Brooklyn

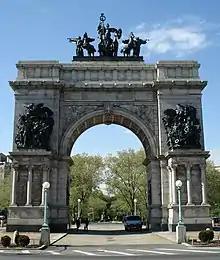
The Soldiers' and Sailors' Arch at Grand Army Plaza

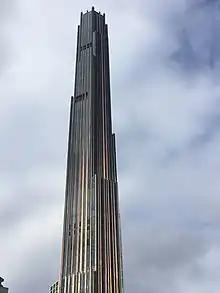
The Brooklyn Tower, the tallest building in Brooklyn and the tallest in New York State outside Manhattan.

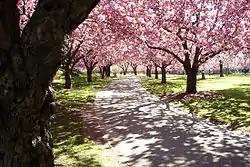
Kwanzan Cherries in bloom at Brooklyn Botanic Garden

Brooklyn has played a major role in various aspects of American culture, including literature, cinema, and theater. Brooklyn's accent has often been portrayed as the "typical New Yorker accent" in American media, although this accent and its stereotypes are supposedly diminishing in currency. Brooklyn's official colors are blue and gold.